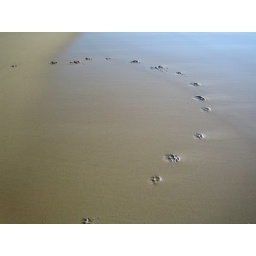
dog prints in sand